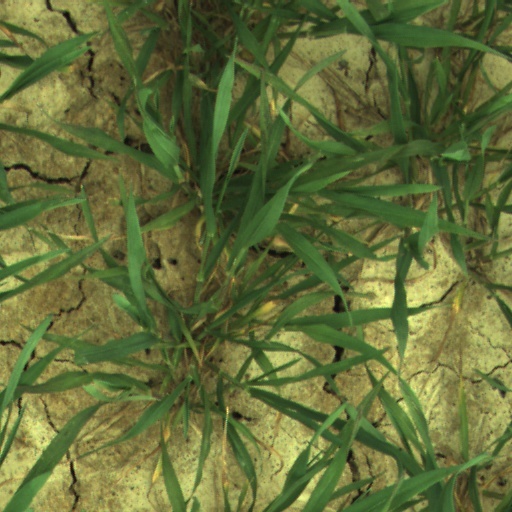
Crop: wheat